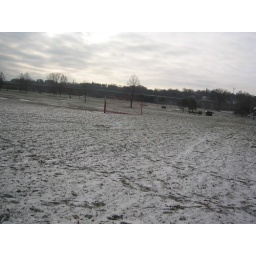
There was just bit of snow on the commute. mostly in the grass and the roads were totally salted.